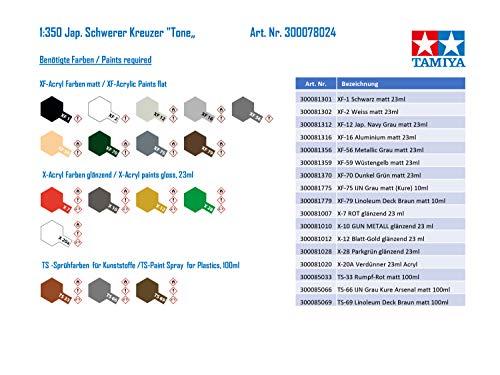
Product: Tamiya 78024 IJN Tone Heavy Cruiser Model Kit
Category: Toys & Games | Hobbies | Models & Model Kits | Model Kits | Figure Kits
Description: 1/350 Scale Warship.
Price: $133.45
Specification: ProductDimensions:21.3x2.2x6.8inches|ItemWeight:2.2pounds|ShippingWeight:2.91pounds(Viewshippingratesandpolicies)|DomesticShipping:ItemcanbeshippedwithinU.S.|InternationalShipping:ThisitemcanbeshippedtoselectcountriesoutsideoftheU.S.LearnMore|ShippingAdvisory:Thisitemmustbeshippedseparatelyfromotheritemsinyourorder.Additionalshippingchargeswillnotapply.|ASIN:B0043RSNZA|Itemmodelnumber:TM78024|Manufacturerrecommendedage:15yearsandup